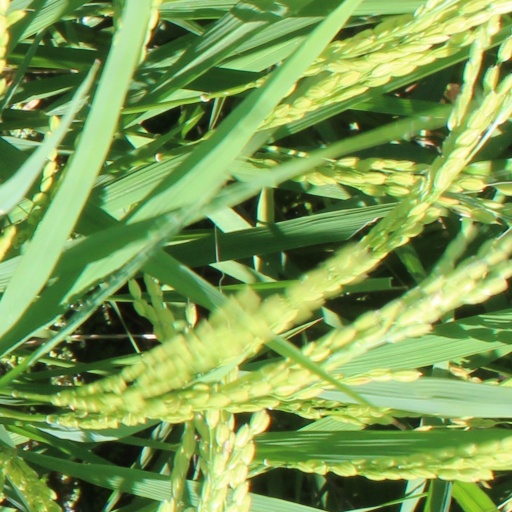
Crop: rice